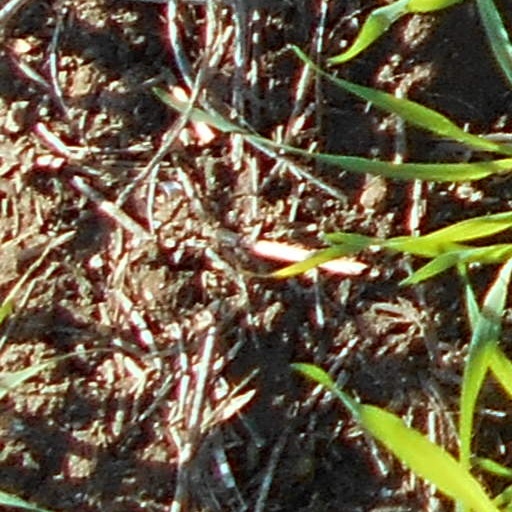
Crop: wheat